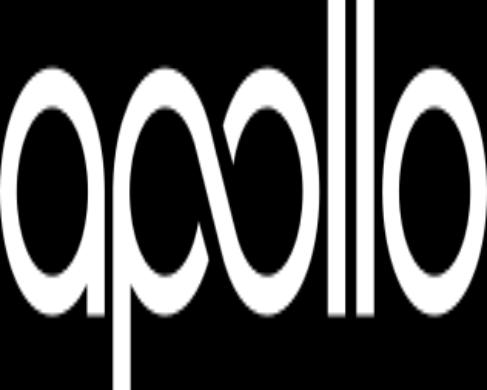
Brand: apollo
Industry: Others